Ale

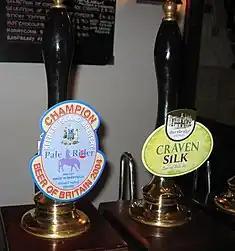
Cask ale handpumps

The following list breaks the many various ales into separate, diverse categories. The ales listed are categorized into their respective style groups of origin and accompanied by information regarding the specific brew. For further classification, more comprehensive information can be found in the Brewers Association Style Guide.